Storm King School

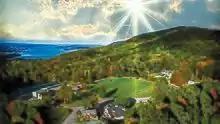
The Storm King School campus

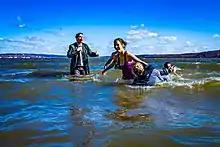
The annual faculty 'plunge' into the Hudson River

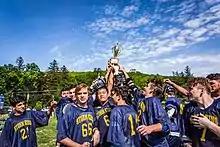
Storm King's Lacrosse team winning the league championship

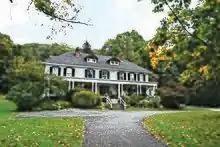
Spy Rock, one of six campus residences

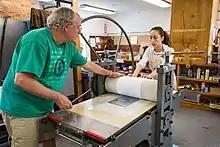
Students learning the art of printmaking

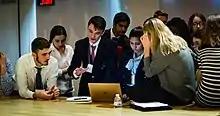
Storm King's Model United Nations team ranks among the best in North East.

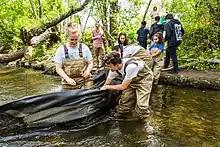
Students conducting eel research during the spring semester

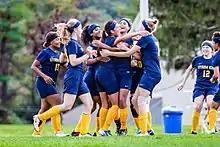
Girls' soccer program capturing the league title

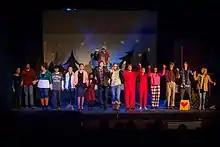
Student performances are held at the Walter Reade Jr. Theatre, with seating for 250 spectators.

The Storm King School (SKS) is an independent coeducational boarding and day school in Cornwall-on-Hudson, New York, United States. Established in 1867, it is one of New York's oldest boarding schools. It is a college preparatory school for students in grades 8 to post-graduate, with an enrollment of 185 and 37 faculty living on or near campus through the year.